Jenson Button

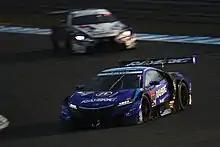
The Honda NSX-GT that Button and Naoki Yamamoto drove to win the 2018 Super GT title.

He was retained by the McLaren team for following contractual discussions with Dennis and meetings with aerodynamics and engineers at the McLaren Technology Centre (MTC). Button received a 50 per cent pay rise by staying at McLaren for another year. He had considered returning to the Williams team but decided against it. His car's new Honda engine was more powerful and allowed him to challenge for points-scoring finishes but reliability continued to hinder him and McLaren. He finished 15 of the 21 races that year, qualifying a season-high third at the , the highest start for the McLaren-Honda partnership. Button went on to finish the race a season-high sixth. He was unable to finish higher than eighth thereafter and ended his full-time career with a suspension failure at the season-ending . Button took 15th in the Drivers' Championship with 21 points finishing better than Alonso five times and qualifying higher on four occasions.